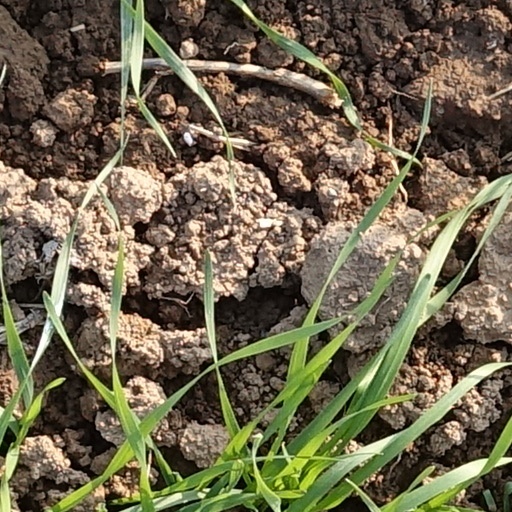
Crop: wheat